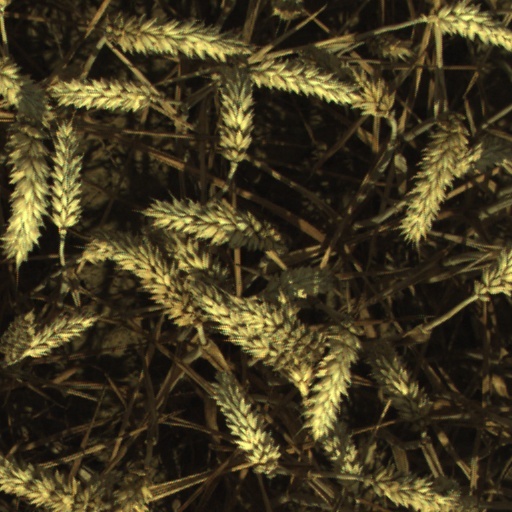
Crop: wheat